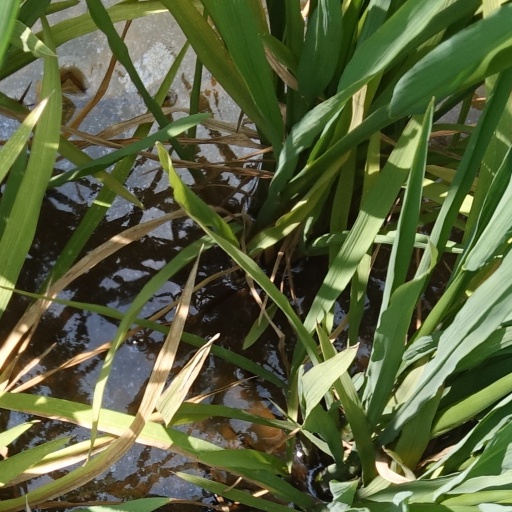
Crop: rice